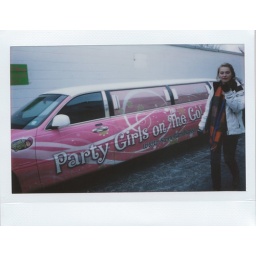
walking along the street and we see this in a driveway...